Boxer Rebellion

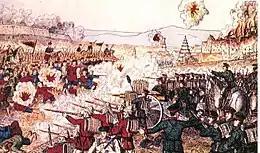
British and Japanese forces engage Boxers in battle

The occupation of Beijing by foreign powers and the failure of the rebellion further eroded support for the Qing state. Support for reforms decreased, while support for revolution increased. In the ten years after the Boxer Rebellion, uprisings in China increased, particularly in the south. Support grew for the "Tongmenghui", an alliance of anti-Qing groups which later became the Kuomintang.